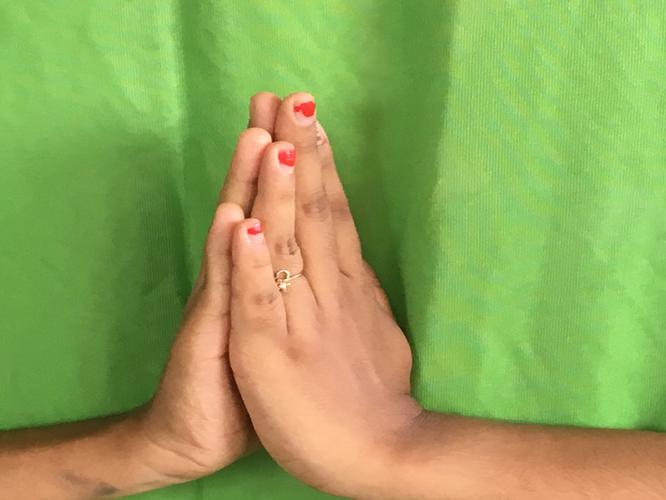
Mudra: Anjali
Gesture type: double_hand